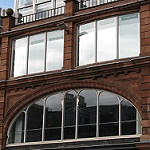
Label: buildings